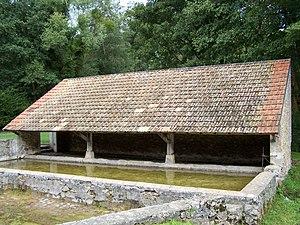
Bullion est une commune française située dans le département des Yvelines en région Île-de-France.